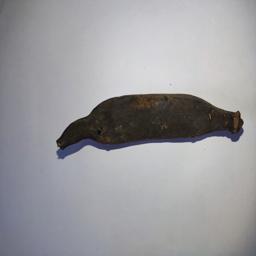
Banana variety: Bangla Kola